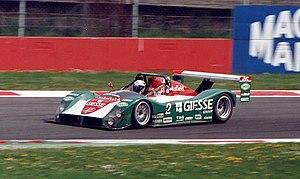
La Ferrari 333 SP du JB Team Giesse Ferrari pilotée par Mauro Baldi et Laurent Redon aux 500 kilomètres de Monza, pour la Sports Racing World Cup 1999
Laurent Redon, né le 5 août 1973 à Saint-Chamond, est un pilote automobile français. Il est notamment connu pour avoir été nommé « rookie of the year » de l'Indy Racing League en 2002 et avoir contribué à la première victoire de Pescarolo Sport en endurance en 2001.